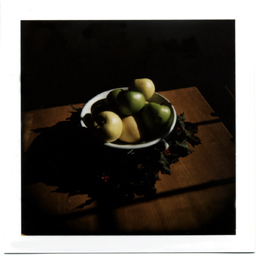
Pears and apples in a fruit bowl in a shadow from the window.
a bowl of apples sitting on a wooden table
A dark room with a wooden table and a bowl of various types of apples on the table.
Assorted fruit in a white bowl on a wooden table.
A bowl of fruit is on a brown table.